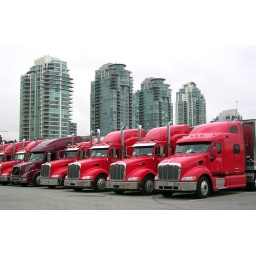
U2 trucks in Vancouver. The band used 120 to 180 trucks and buses to move all their equipment around.